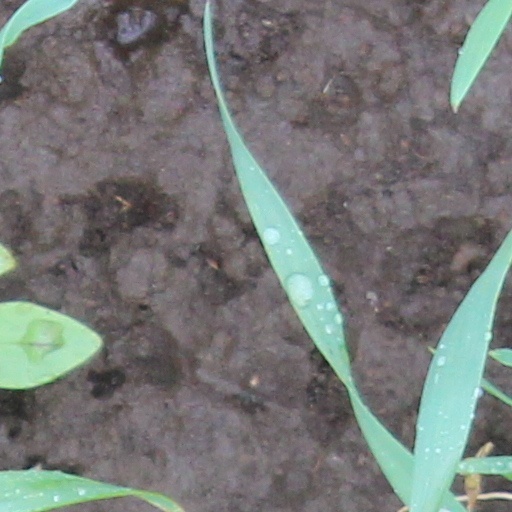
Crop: wheat